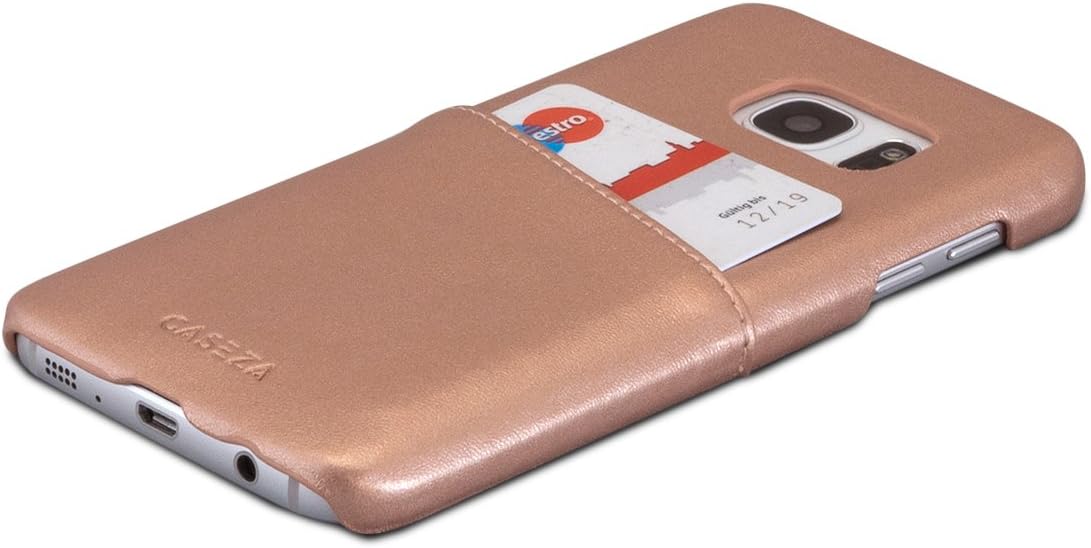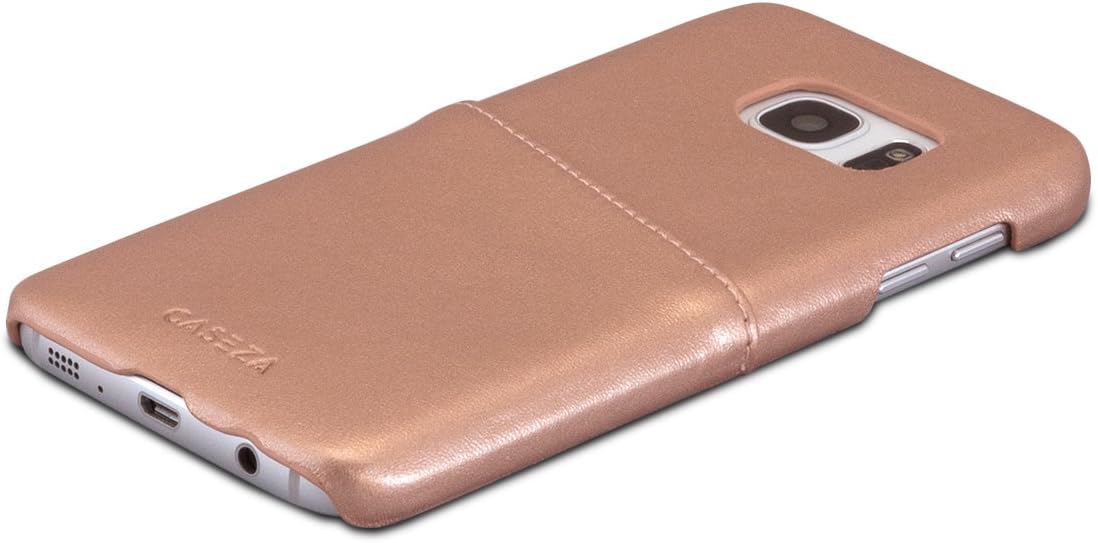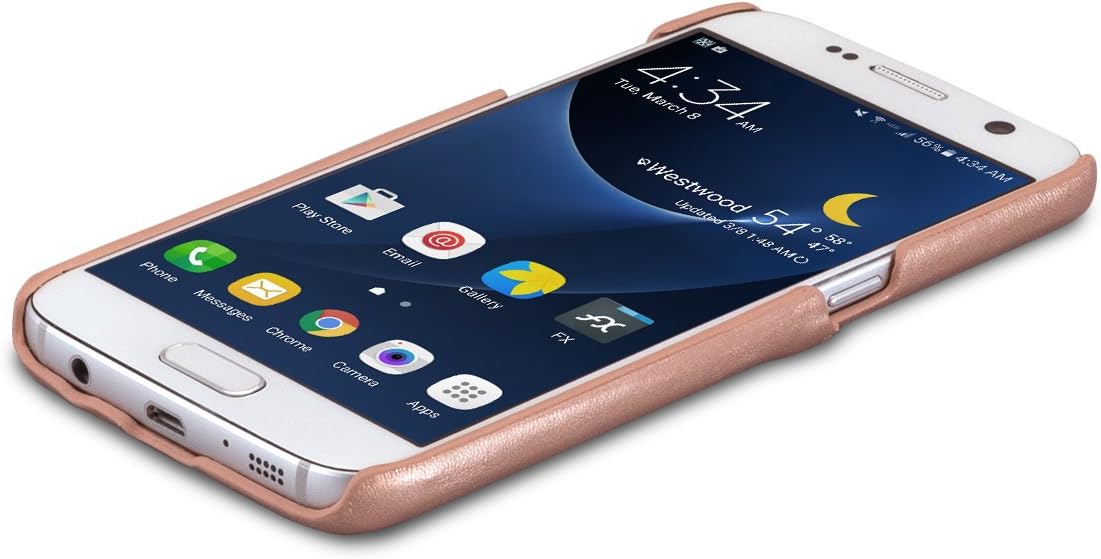
CASEZA Galaxy S7 PU Leather Case Hamburg Rose Gold - Premium Vegan Leather Wallet Back Cover for The Original Samsung Galaxy S7 - Ultra Thin with Card Holder
Category: Cell Phones & Accessories
CASEZA PU Leather Case "Hamburg" for the Samsung Galaxy S7 The CASEZA "Hamburg" is the ideal case for your Galaxy S7. Your phone is optimally protected without sacrificing the thin Galaxy S7 design. The card pocket allows you to occasionally leave your wallet at home. Highlights High quality PU leather - Premium vegan leather gives your case a quality look and feel High quality PU leather - Premium vegan leather gives your case a quality look and feel Card pocket - The card pocket allows you to easily store up to 2 cards on the back of your phone Card pocket - The card pocket allows you to easily store up to 2 cards on the back of your phone Great protection - The case reliably protects your phone against bumps, scratches & stain Great protection - The case reliably protects your phone against bumps, scratches & stain Clean look - By adding only one skewed card pocket we add functionality while your phone stays thin Clean look - By adding only one skewed card pocket we add functionality while your phone stays thin Designed in Northern Germany - This case is our hometown hero!If you are looking for the right case for your Galaxy S7, look no further! The CASEZA "Hamburg" gives you wallet functionality without letting your phone become bulky at all.Delivery includes 1 x CASEZA "Hamburg" case rose gold for the Galaxy S7. Samsung Galaxy S7 is not included in the delivery. Designed in Northern Germany - This case is our hometown hero! If you are looking for the right case for your Galaxy S7, look no further! The CASEZA "Hamburg" gives you wallet functionality without letting your phone become bulky at all. Delivery includes 1 x CASEZA "Hamburg" case rose gold for the Galaxy S7. Samsung Galaxy S7 is not included in the delivery.
Features: THIN & FUNCTIONAL - The CASEZA "Hamburg" is the perfect solution for you if you would like to carry cards in your phone case without having to use a flip case. | PREMIUM PU LEATHER - Carefully selected vegan leather gives this case a quality look & feel. | GREAT PROTECTION - The combination of plastic core & vegan leather outside offers strong protection against bumps, stain & scratches. | CARD POCKET - Have your most important cards with you without carrying a wallet. The card pocket easily stores two cards. | SOFT COATING - The inside of the case is rubber coated, so that the Galaxy touches a soft surface when inserted in the case.